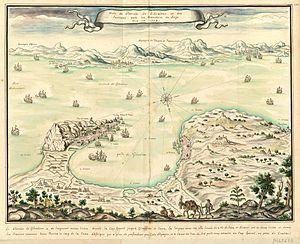
Veüe du d'Estroit de Gibraltar et des Environs, avec les tranchées du Siège mis en 1704
Le douzième siège de Gibraltar prend place entre les mois de septembre 1704 et mai 1705 pendant la guerre de Succession d'Espagne. Il a lieu à la suite de la capture en août 1704 de la ville fortifiée Gibraltar, située à l'extrémité méridionale de l'Espagne, par une flotte combinée anglo–hollandaise commandée par Sir George Rooke et le prince Georges de Hesse-Darmstadt. L’Angleterre, les Provinces-Unies, le Portugal, le Saint-Empire romain germanique et la Savoie s'étaient alliés pour empêcher l'unification des trônes français et espagnoles en supportant l'archiduc Charles VI d'Autriche, membre de la Maison de Habsbourg, qui s'était proclamé roi d'Espagne sous le nom de Charles III d'Espagne. Face à eux, Philippe, duc d'Anjou, membre de la Maison de Bourbon, avait été couronné sous le nom de Philippe V d'Espagne, avec le soutien de son grand-père et allié, Louis XIV de France. La guerre débute au nord de l'Europe, et elle ne s'étend au sud qu'en 1703, lorsque le Portugal rejoint les puissances confédérées.
Louis Boudan est un peintre, miniaturiste, graveur, et dessinateur français, actif entre 1687 et 1709.